Blind Beast vs. Dwarf

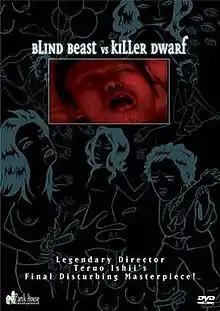

a.k.a. Blind Beast vs. Killer Dwarf is a 2001 Japanese horror film directed by Teruo Ishii in his final effort before his death in 2005.